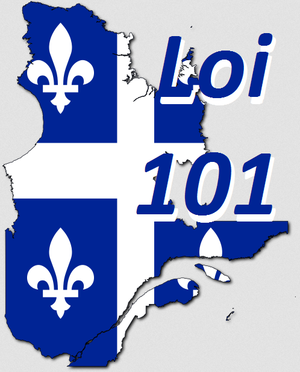
Charte de la langue française communément appelée “loi 101”. Euskara: Frantses Hizkuntzaren Karta edo “101 Legea”.